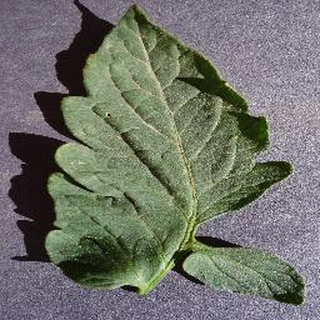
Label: healthy_tomato